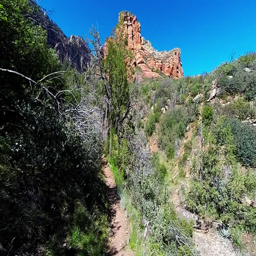
a real time hiker 's point of view filmed in high definition .